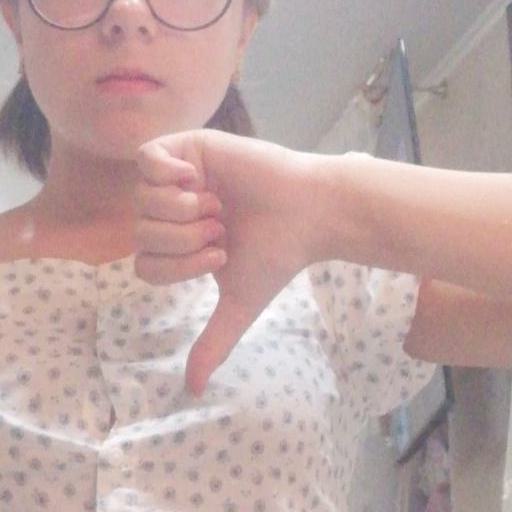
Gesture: dislike